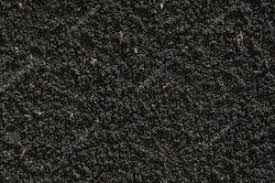
Soil type: Black Soil